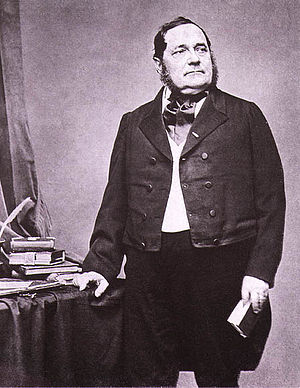
Adalbert Stifter
Adalbert Stifter.
Adalbert Stifter var en østrigsk forfatter.